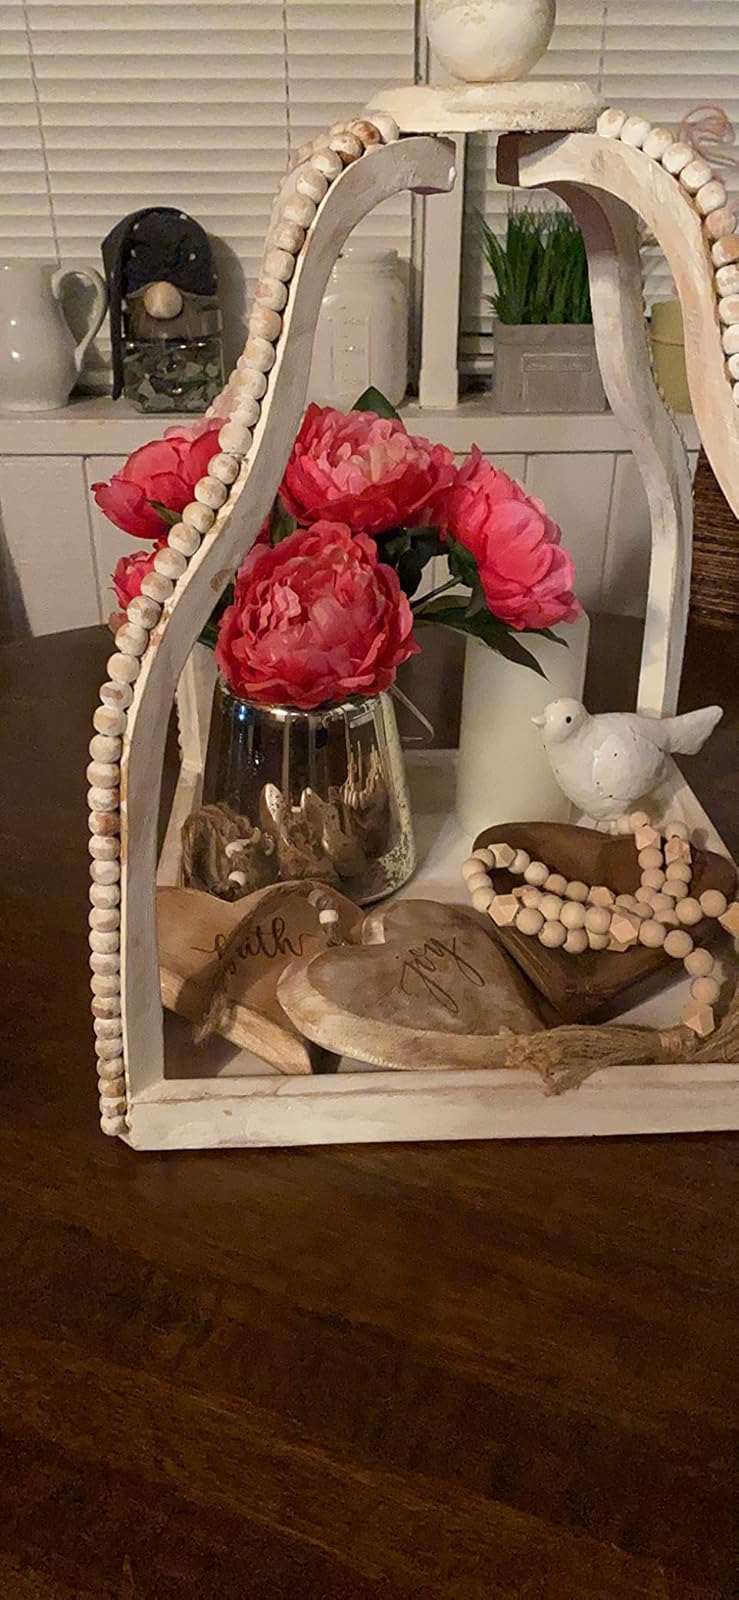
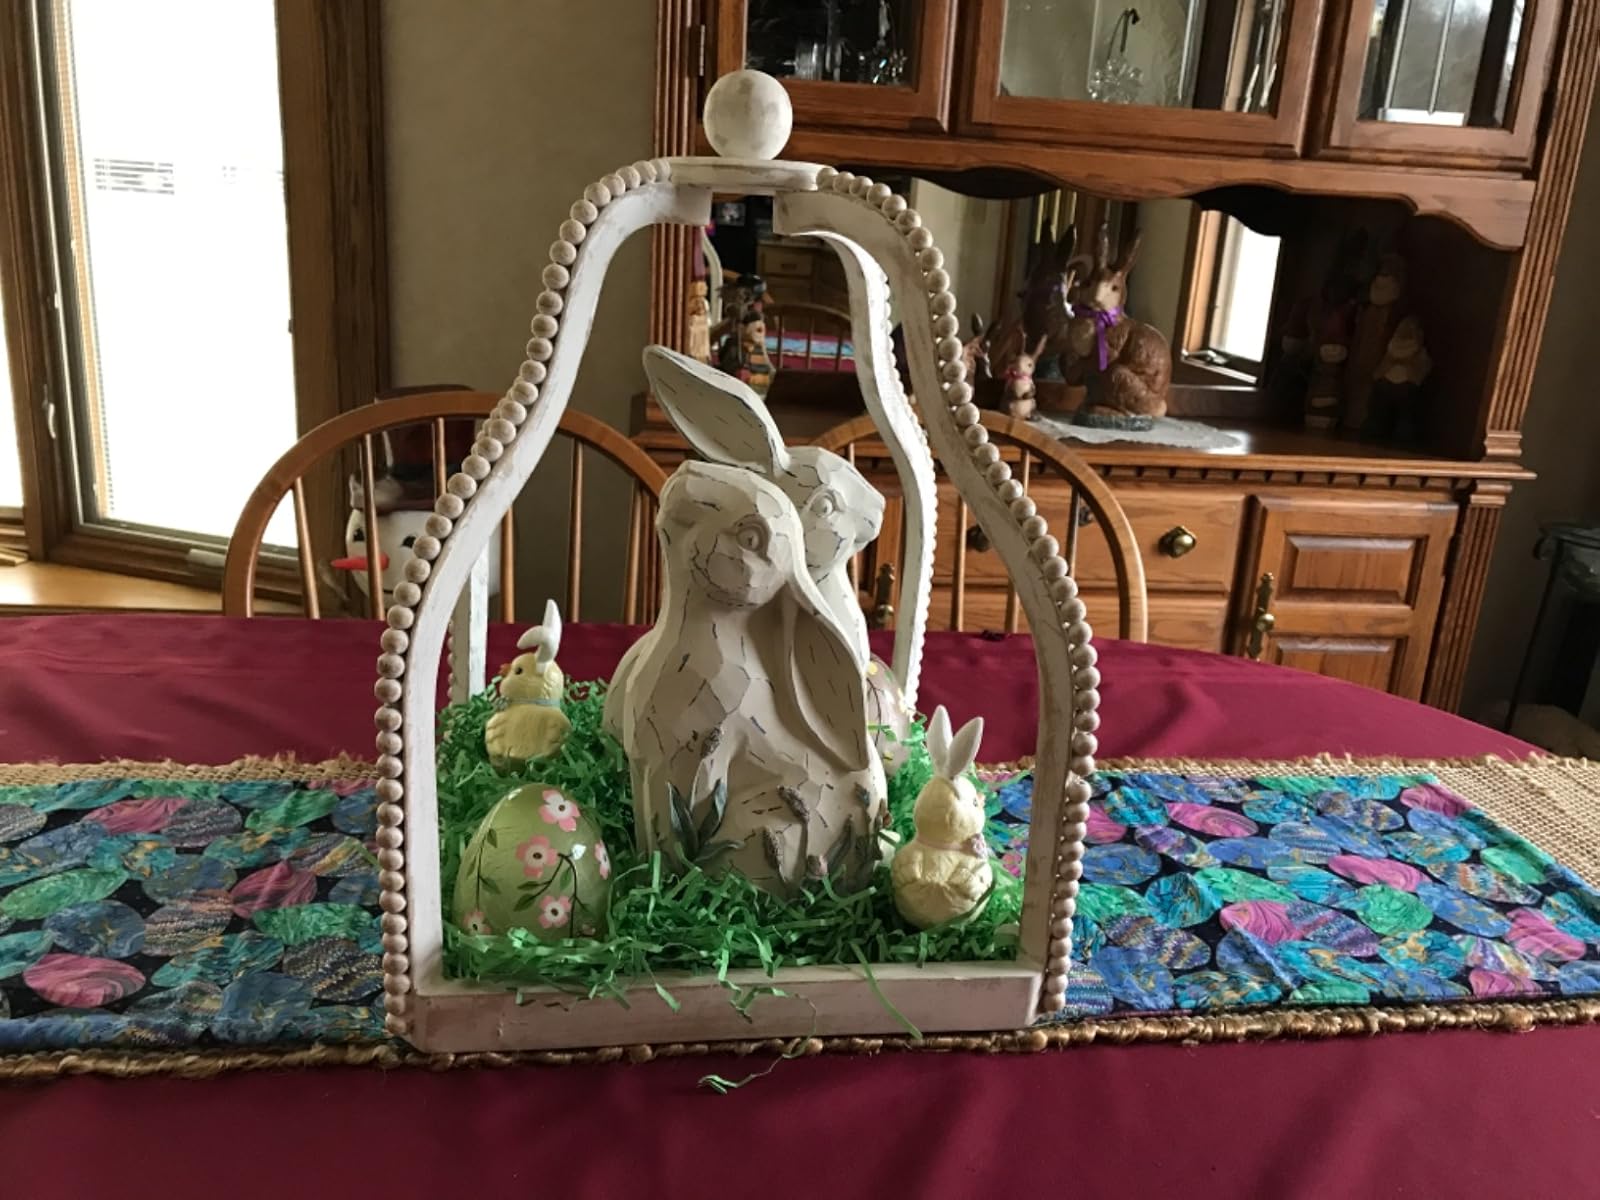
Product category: lantern
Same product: yes